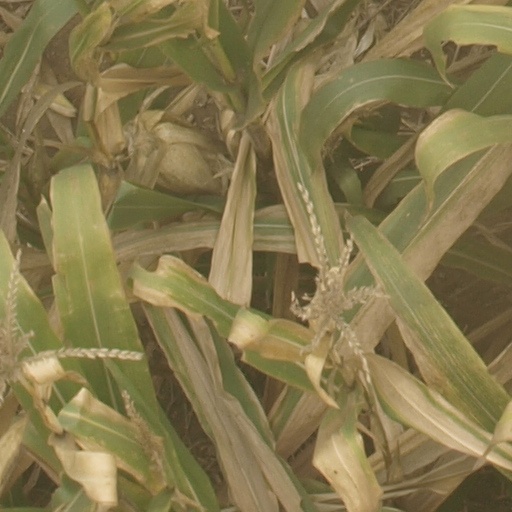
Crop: maize; corn